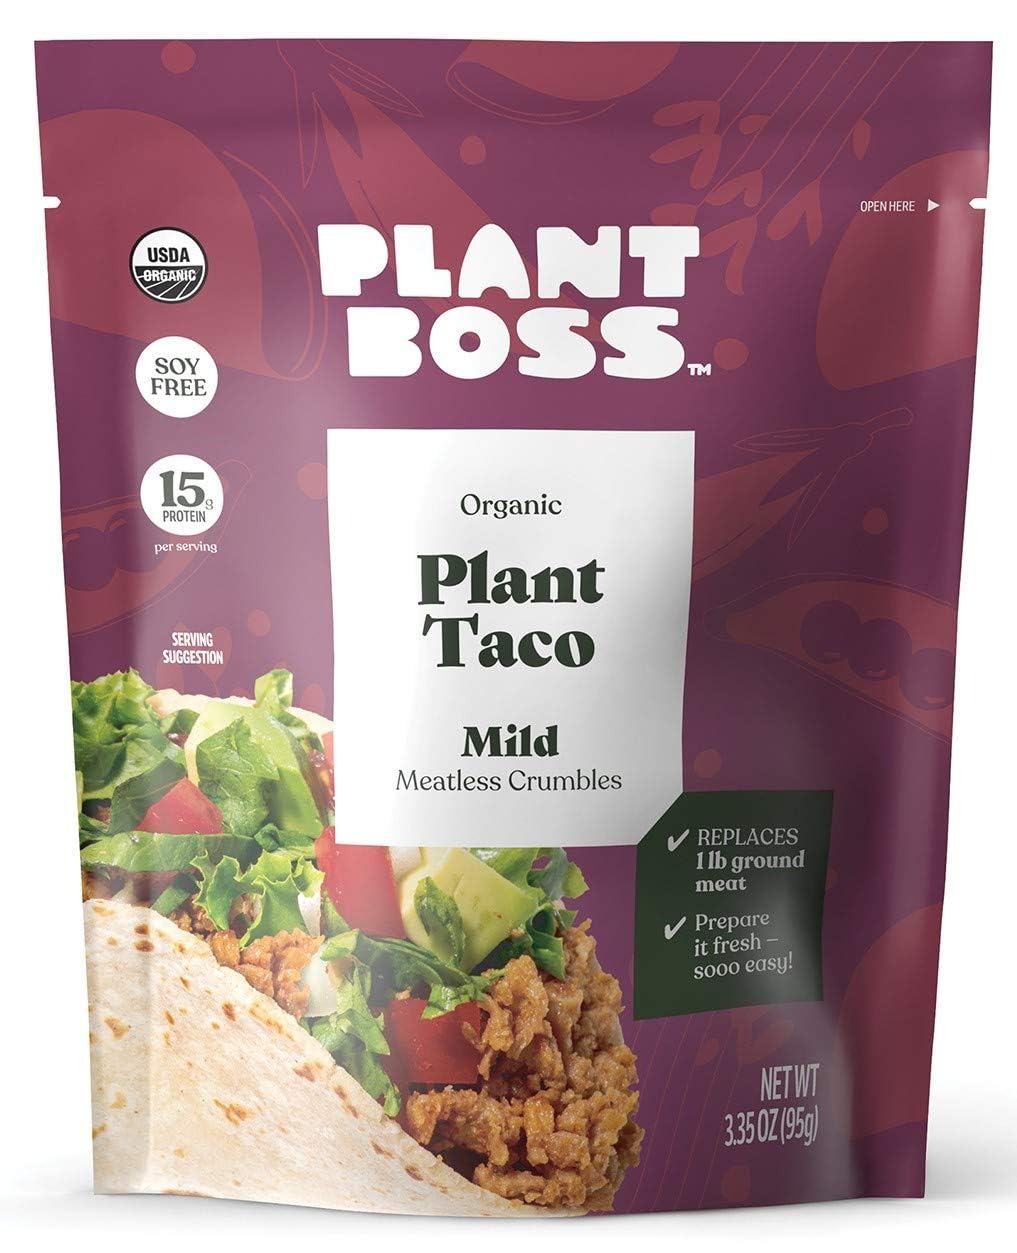
Item Name: Plant Boss Organic Mild Plant Taco Meatless Crumbles, 3.35 Ounce Bag
Bullet Point 1: EXCELLENT SOURCE OF PROTEIN - Plant Boss Mild Plant Taco Crumbles are a convenient meat substitute packed with 15g of protein per serving. It’s so delicious you’ll hardly believe these plant crumbles are plant-based. Meat has met its match.
Bullet Point 2: MILD BLEND - Our Mild Plant Taco Crumbles are made with a savory blend of organic seasonings, including chile pepper, onion and paprika. These meatless crumbles are a perfectly-seasoned addition to savory tacos.
Bullet Point 3: ORGANIC AND SOY-FREE - These mild plant taco crumbles are soy-free, made with organic yellow peas that are grown in North America. These are meatless crumbles with endless possibilities, and they’re made with only the best ingredients.
Bullet Point 4: EASY TO USE - Vegan crumbles are an easy-to-prepare addition to any meatless meal, and our vegan crumbles are easier to use than the other plant-based crumbles on the market - just mix with water and simmer for 15-20 minutes. That’s it!
Bullet Point 5: ABOUT US - Plant Boss is a new idea from Frontier Co-op, a hard-working little cooperative based in Iowa. We’ve been exploring the power of plants since 1976, and we’re excited to share these amazing meatless meal starters with you.
Value: 3.35
Unit: Ounce

Price: 17.3